8 Women

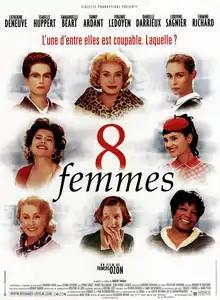
French theatrical release poster

8 Women is a 2002 black comedy musical mystery film written and directed by François Ozon. Based on the 1958 play by Robert Thomas, it features an ensemble cast of high-profile French actresses: Catherine Deneuve, Isabelle Huppert, Emmanuelle Béart, Fanny Ardant, Virginie Ledoyen, Danielle Darrieux, Ludivine Sagnier and Firmine Richard. Revolving around an eccentric family of women and their employees in the 1950s, the film follows eight women as they gather to celebrate Christmas in an isolated, snowbound cottage only to find Marcel, the family patriarch, dead with a knife in his back. Trapped in the house, every woman becomes a suspect, each having her own motive and secret.